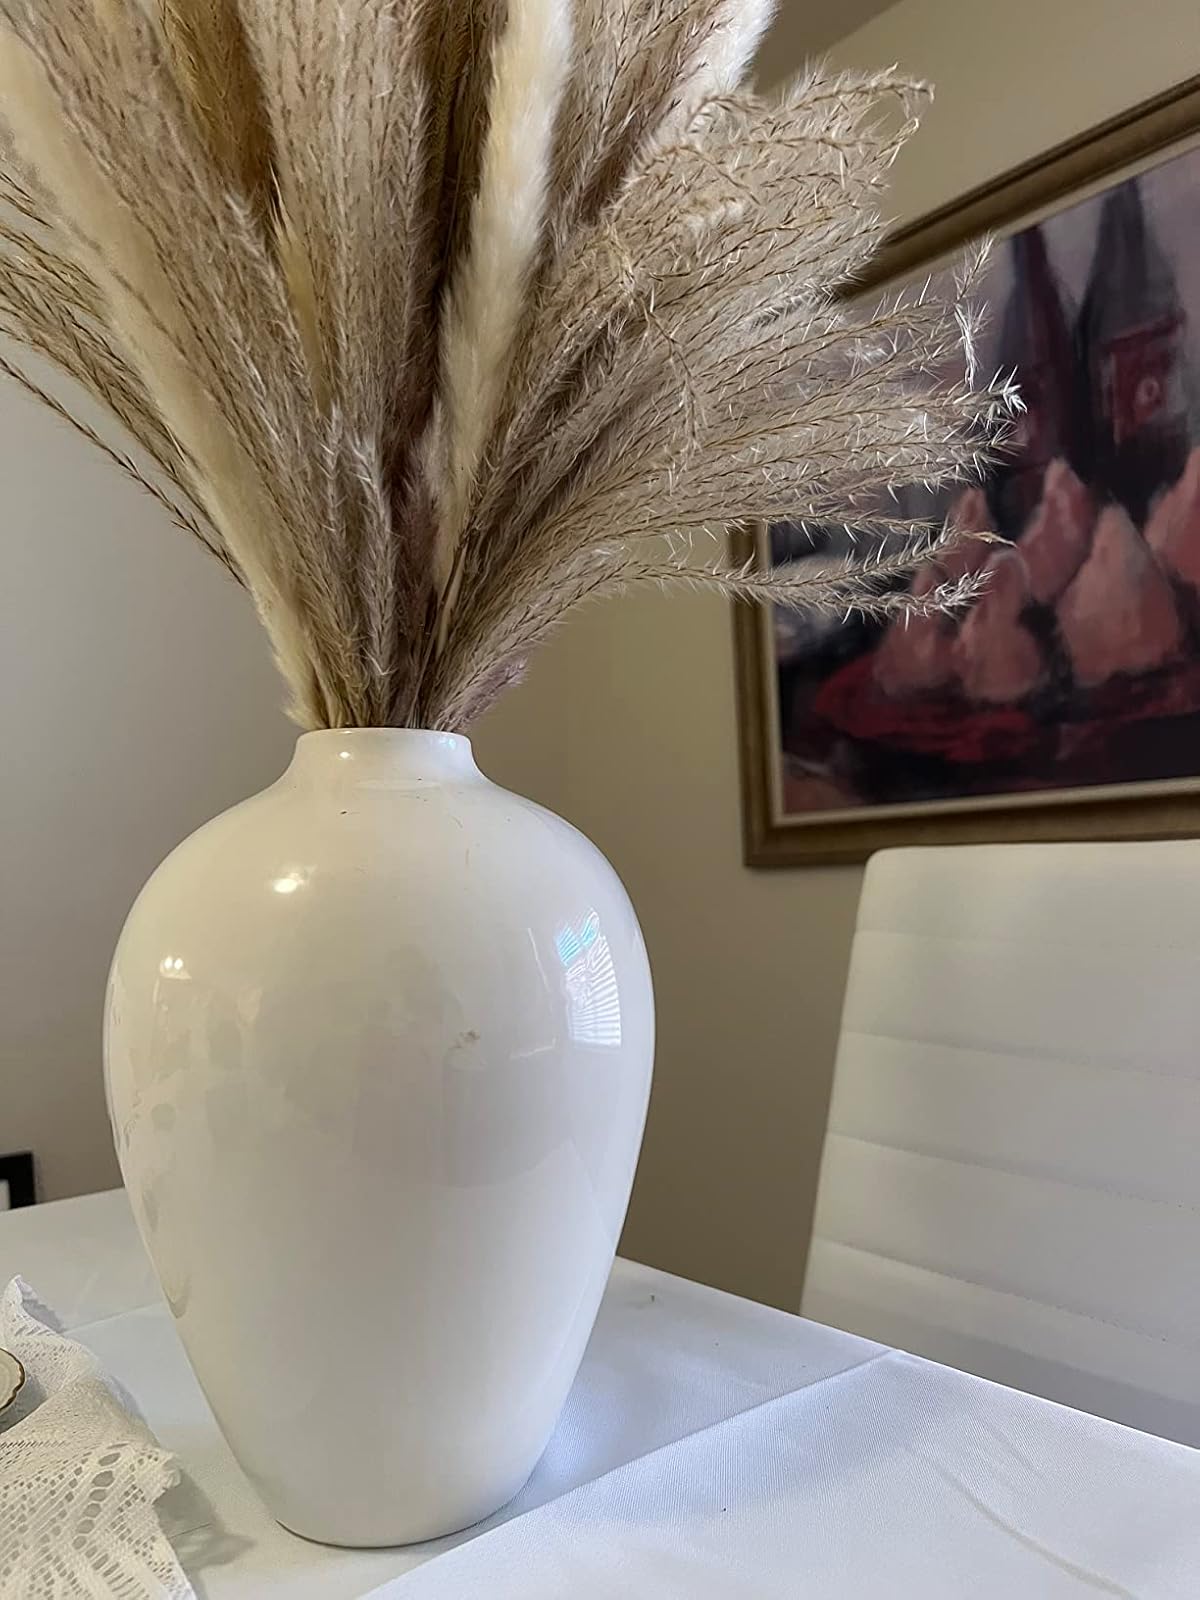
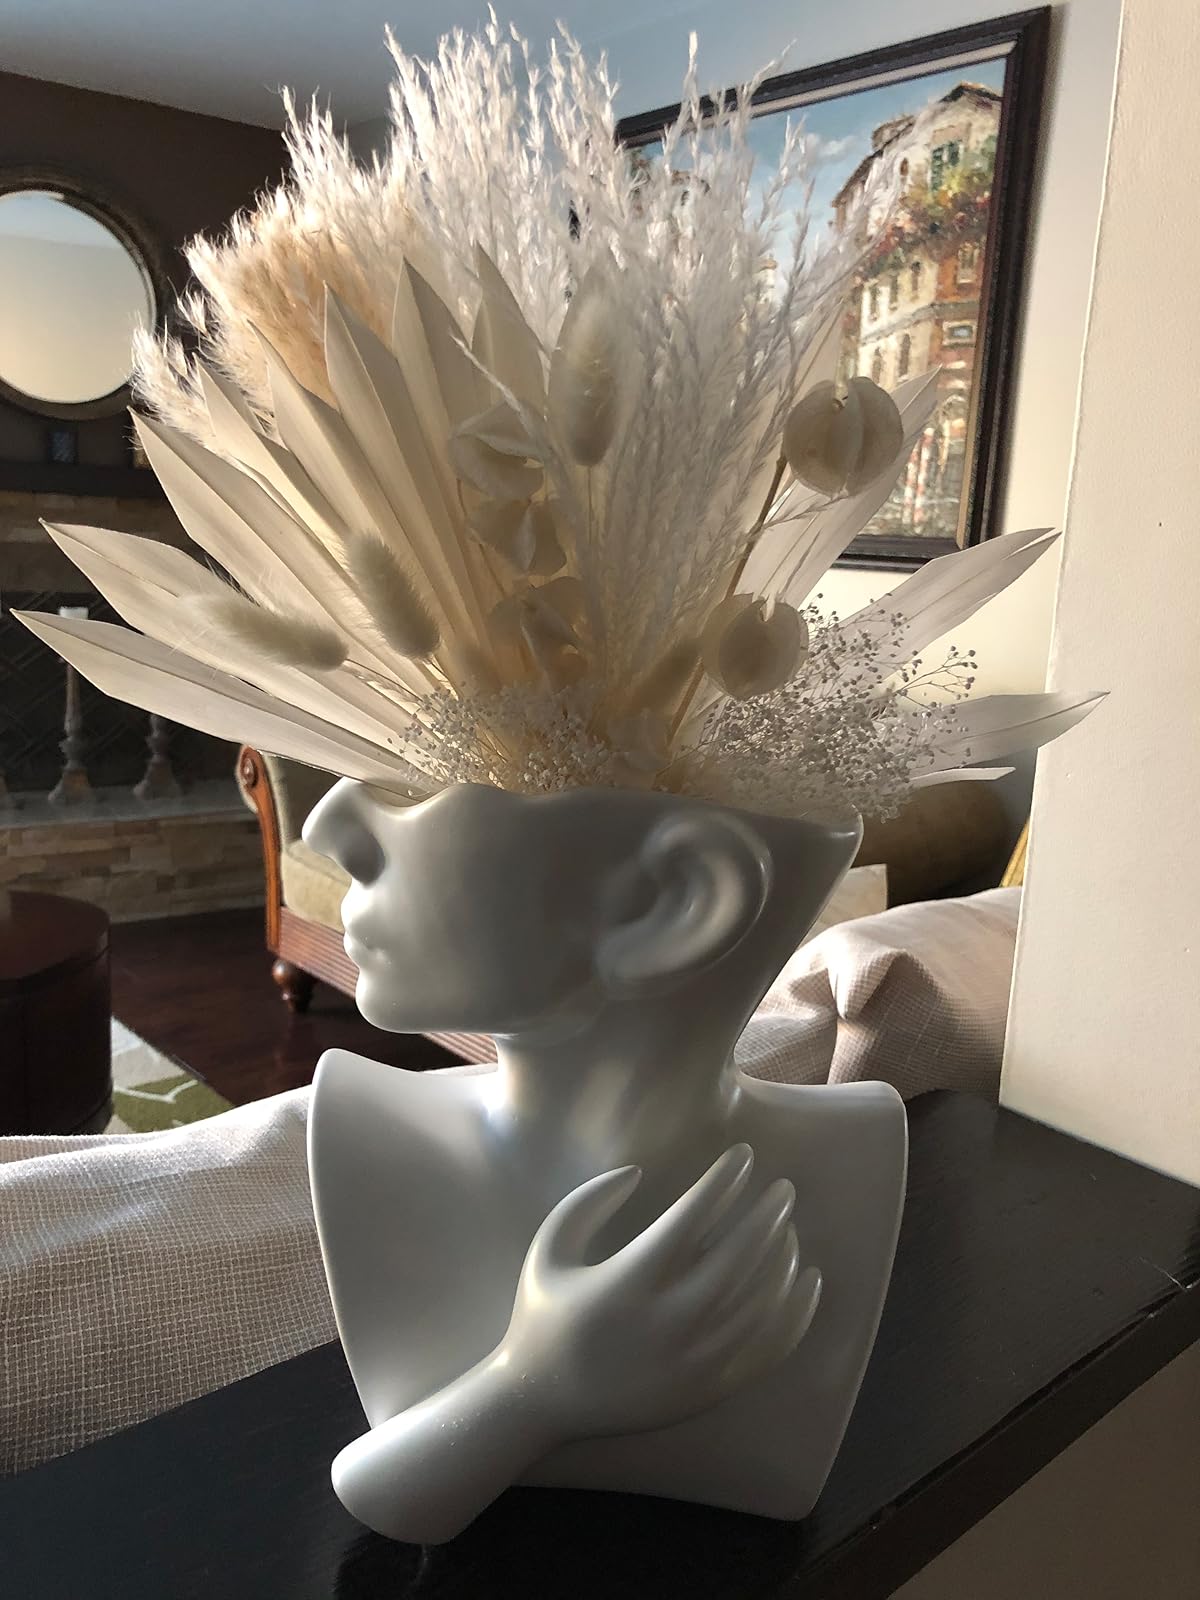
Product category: vase
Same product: no